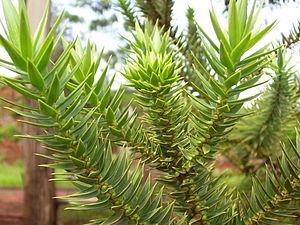
Le pin du Paraná est une espèce de conifère du genre Araucaria.